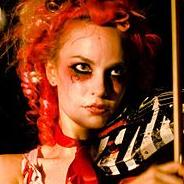
Age: 27